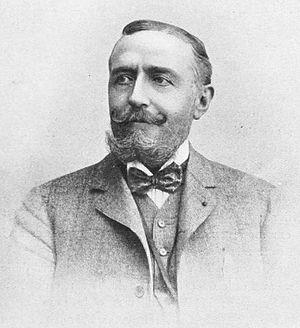
Jacques Hermant, parfois appelé Jacques-René ou René-Jacques Hermant, est un architecte français né le 7 mai 1855 à Paris où il est mort le 5 juin 1930.